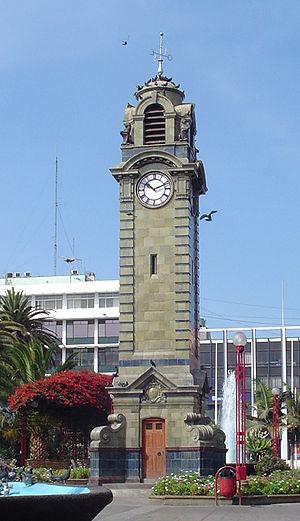
Antofagasta est une ville côtière et une commune du Chili située dans le désert d'Atacama. Avec une population d'environ 390 000 habitants elle est la cinquième ville du pays. Capitale de la région d'Antofagasta elle concentre les deux tiers de sa population. La ville, créée en 1866, doit son existence à son port utilisé initialement pour exporter le phosphate, qui a été remplacé au cours du vingtième siècle par le cuivre de la mine de Chuquicamata, située à 200 kilomètres à l'est et une des principales sources de devises du pays.